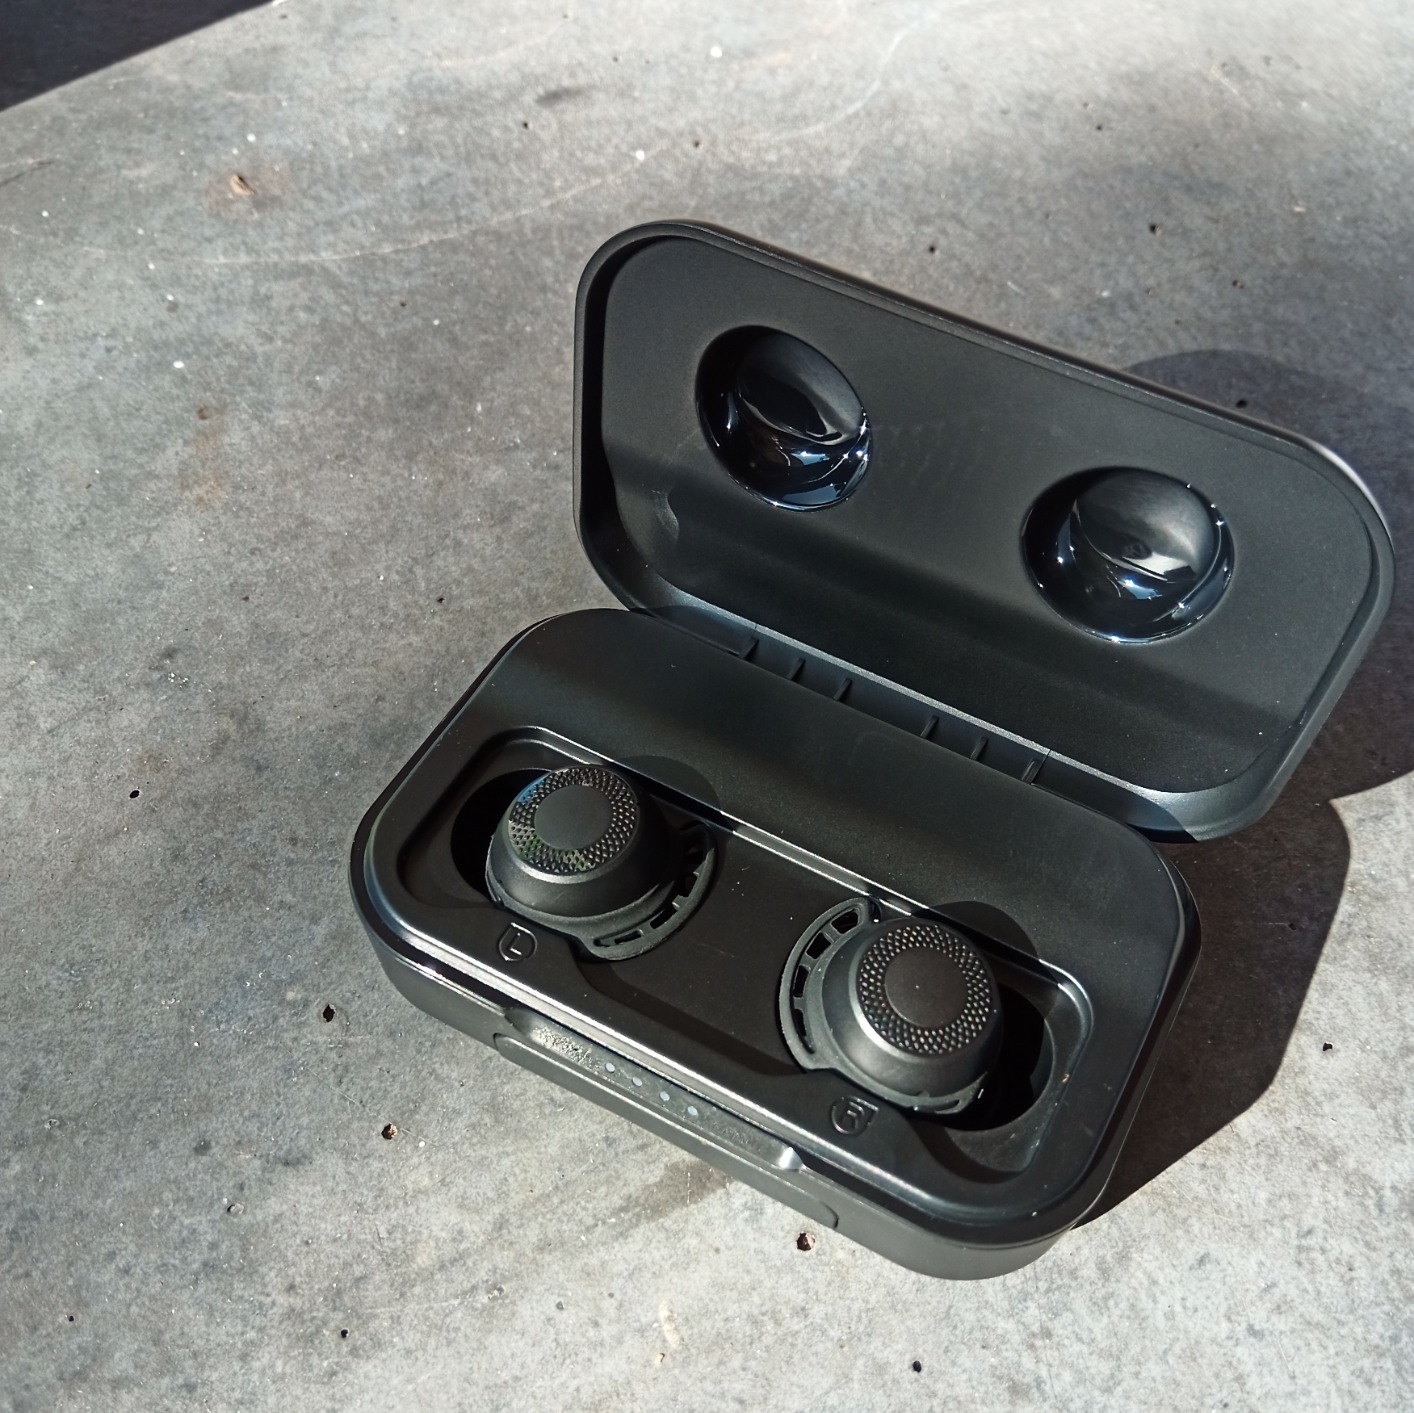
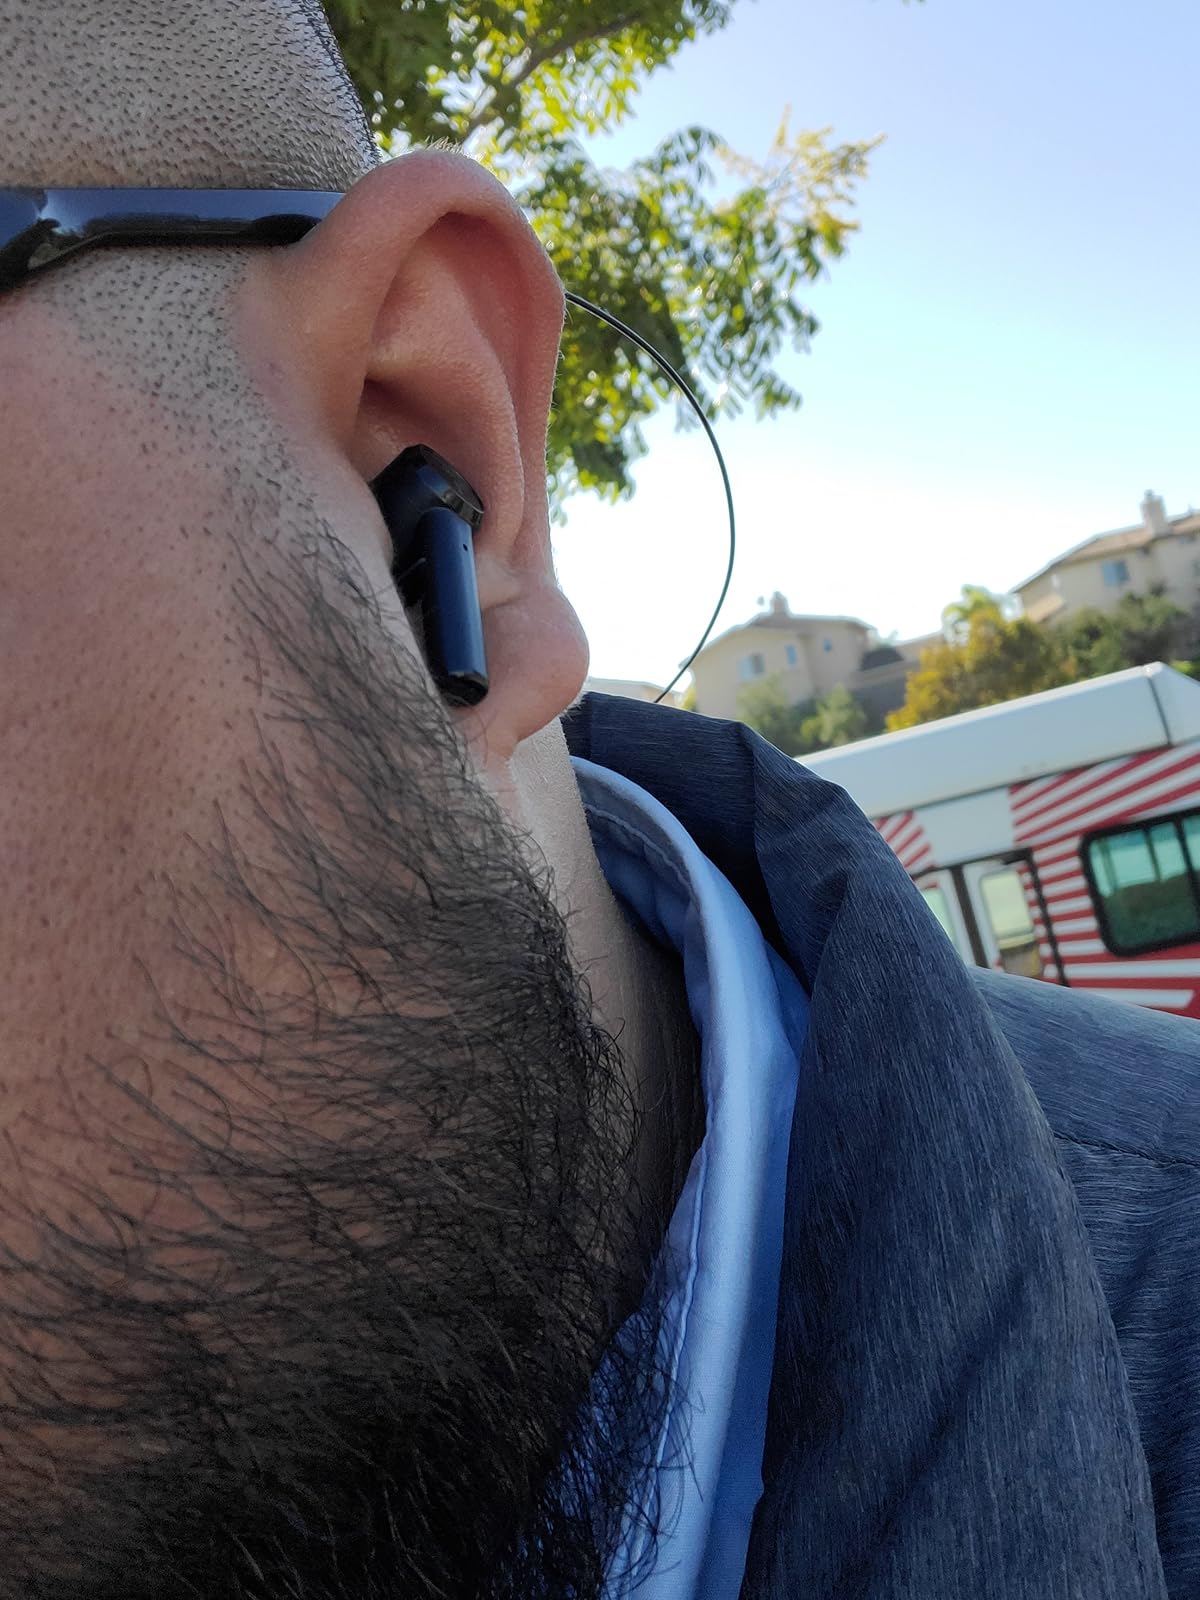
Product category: earbuds
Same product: no